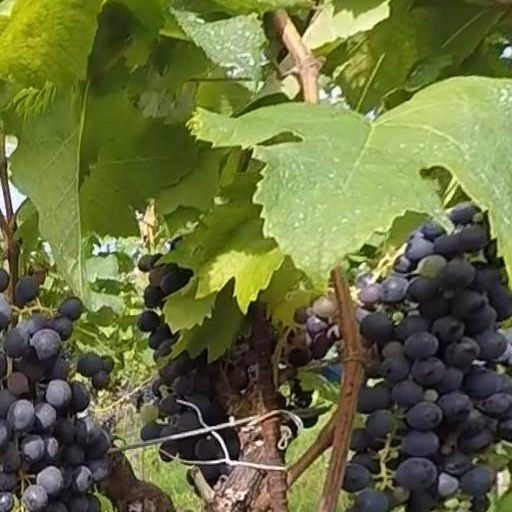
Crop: grape